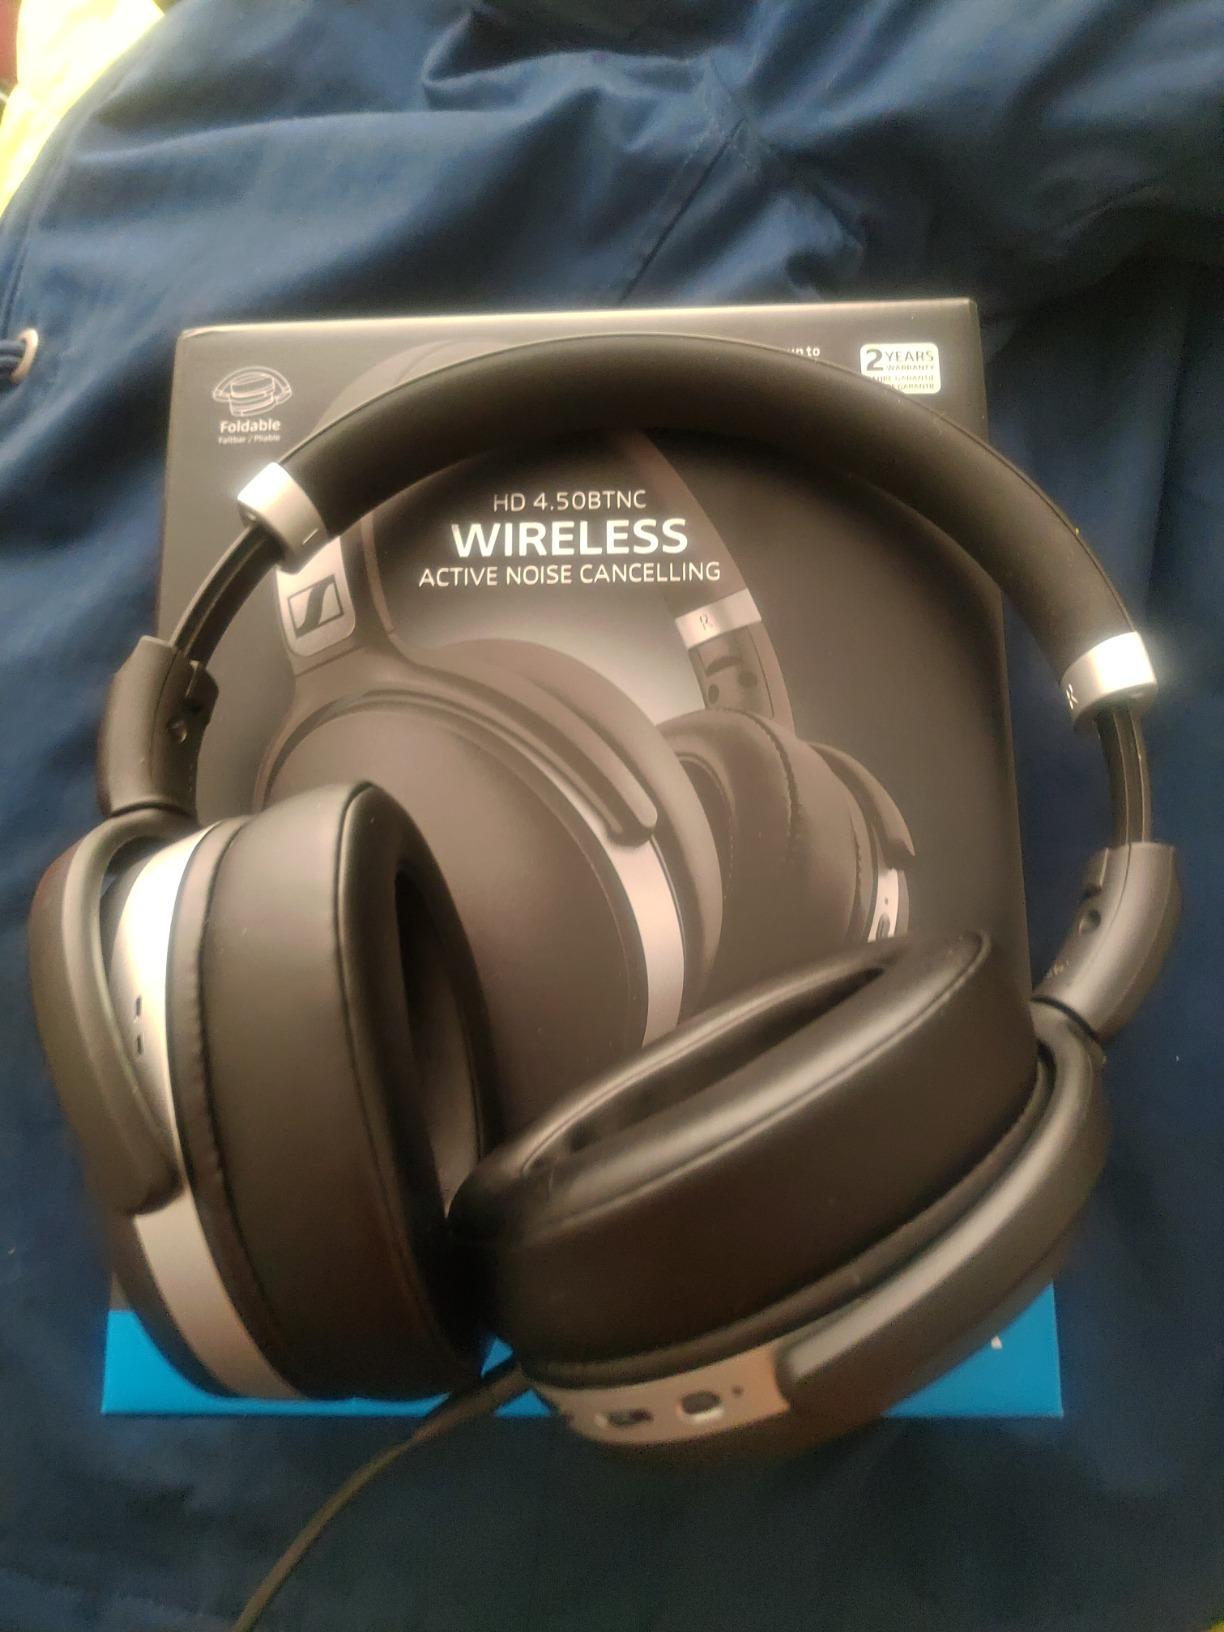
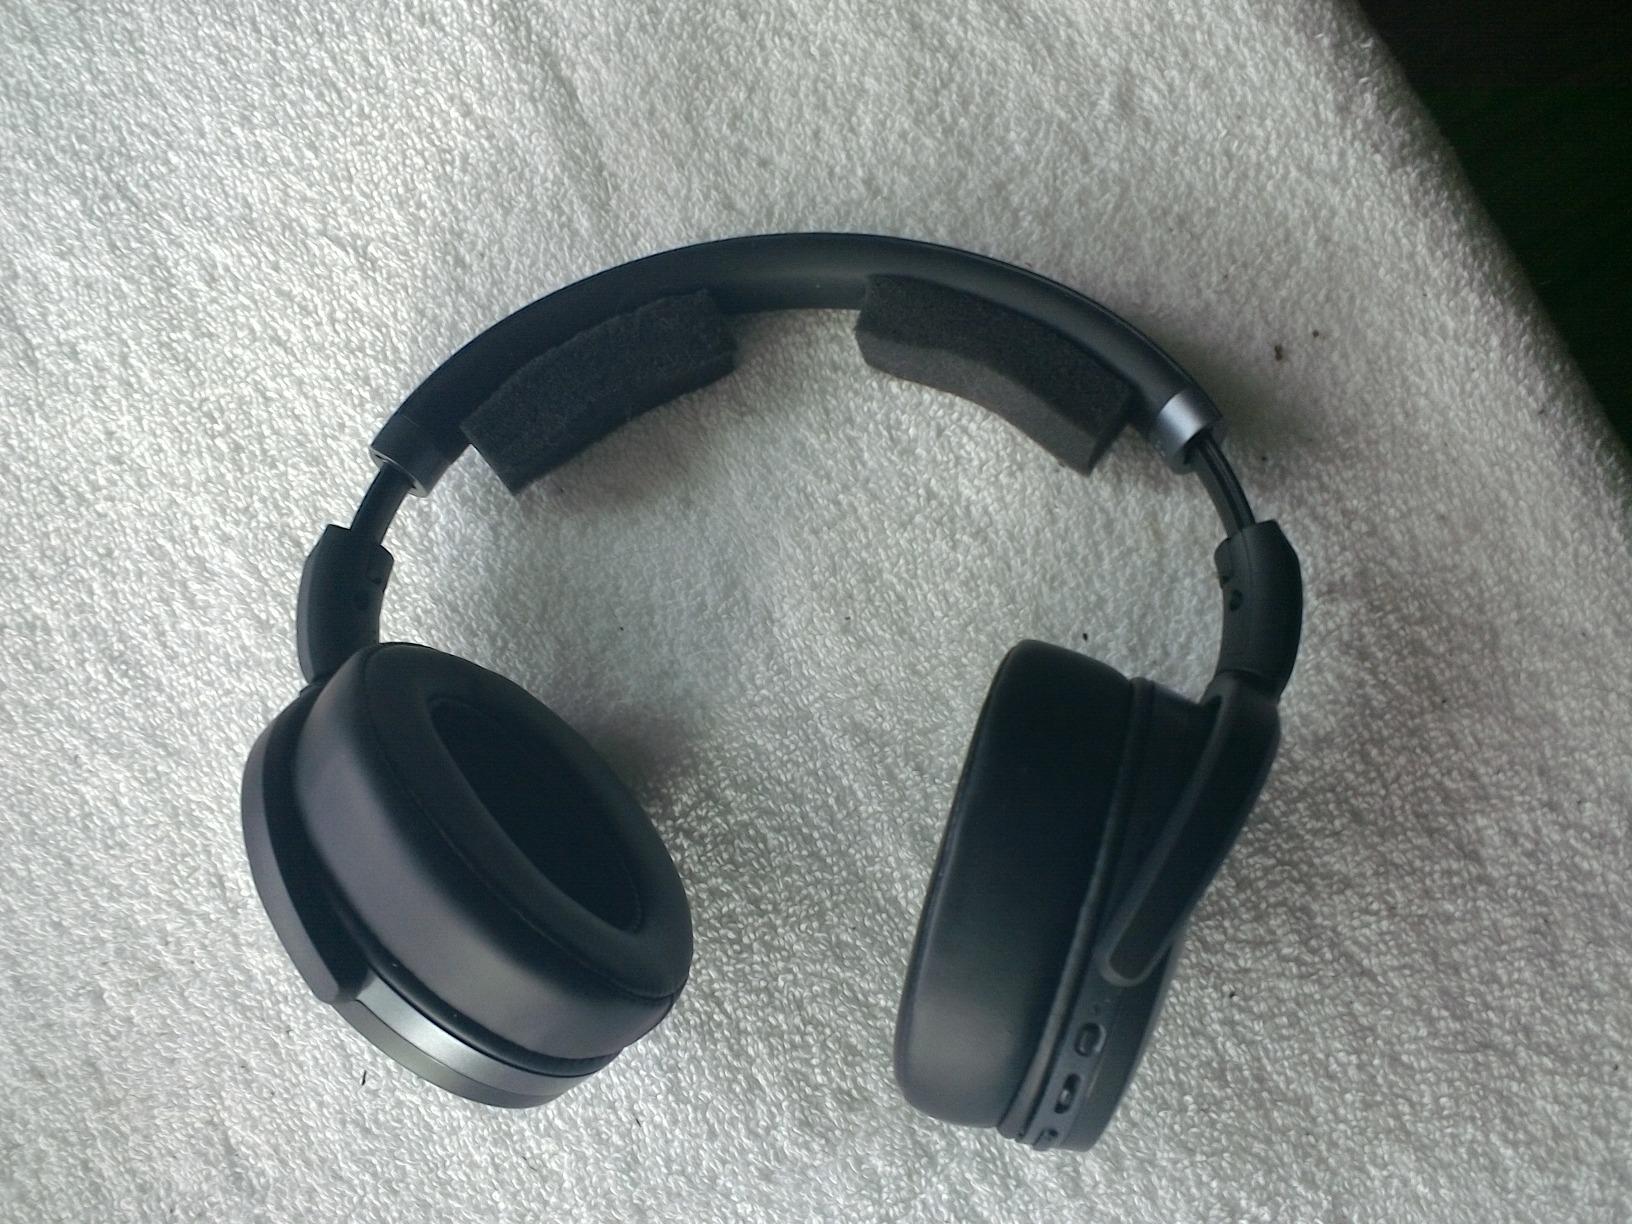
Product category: headphones
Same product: no